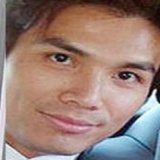
ca sĩ Mạnh Quỳnh